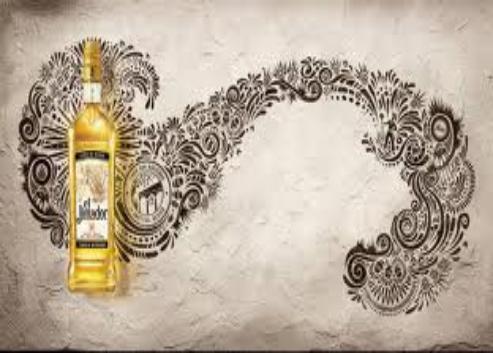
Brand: El Jimador
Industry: Food